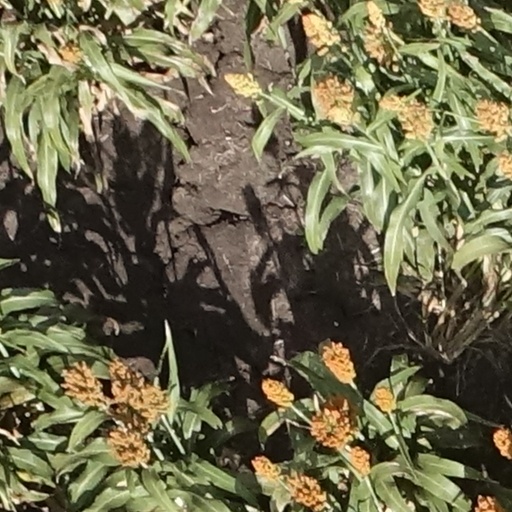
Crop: sorghum